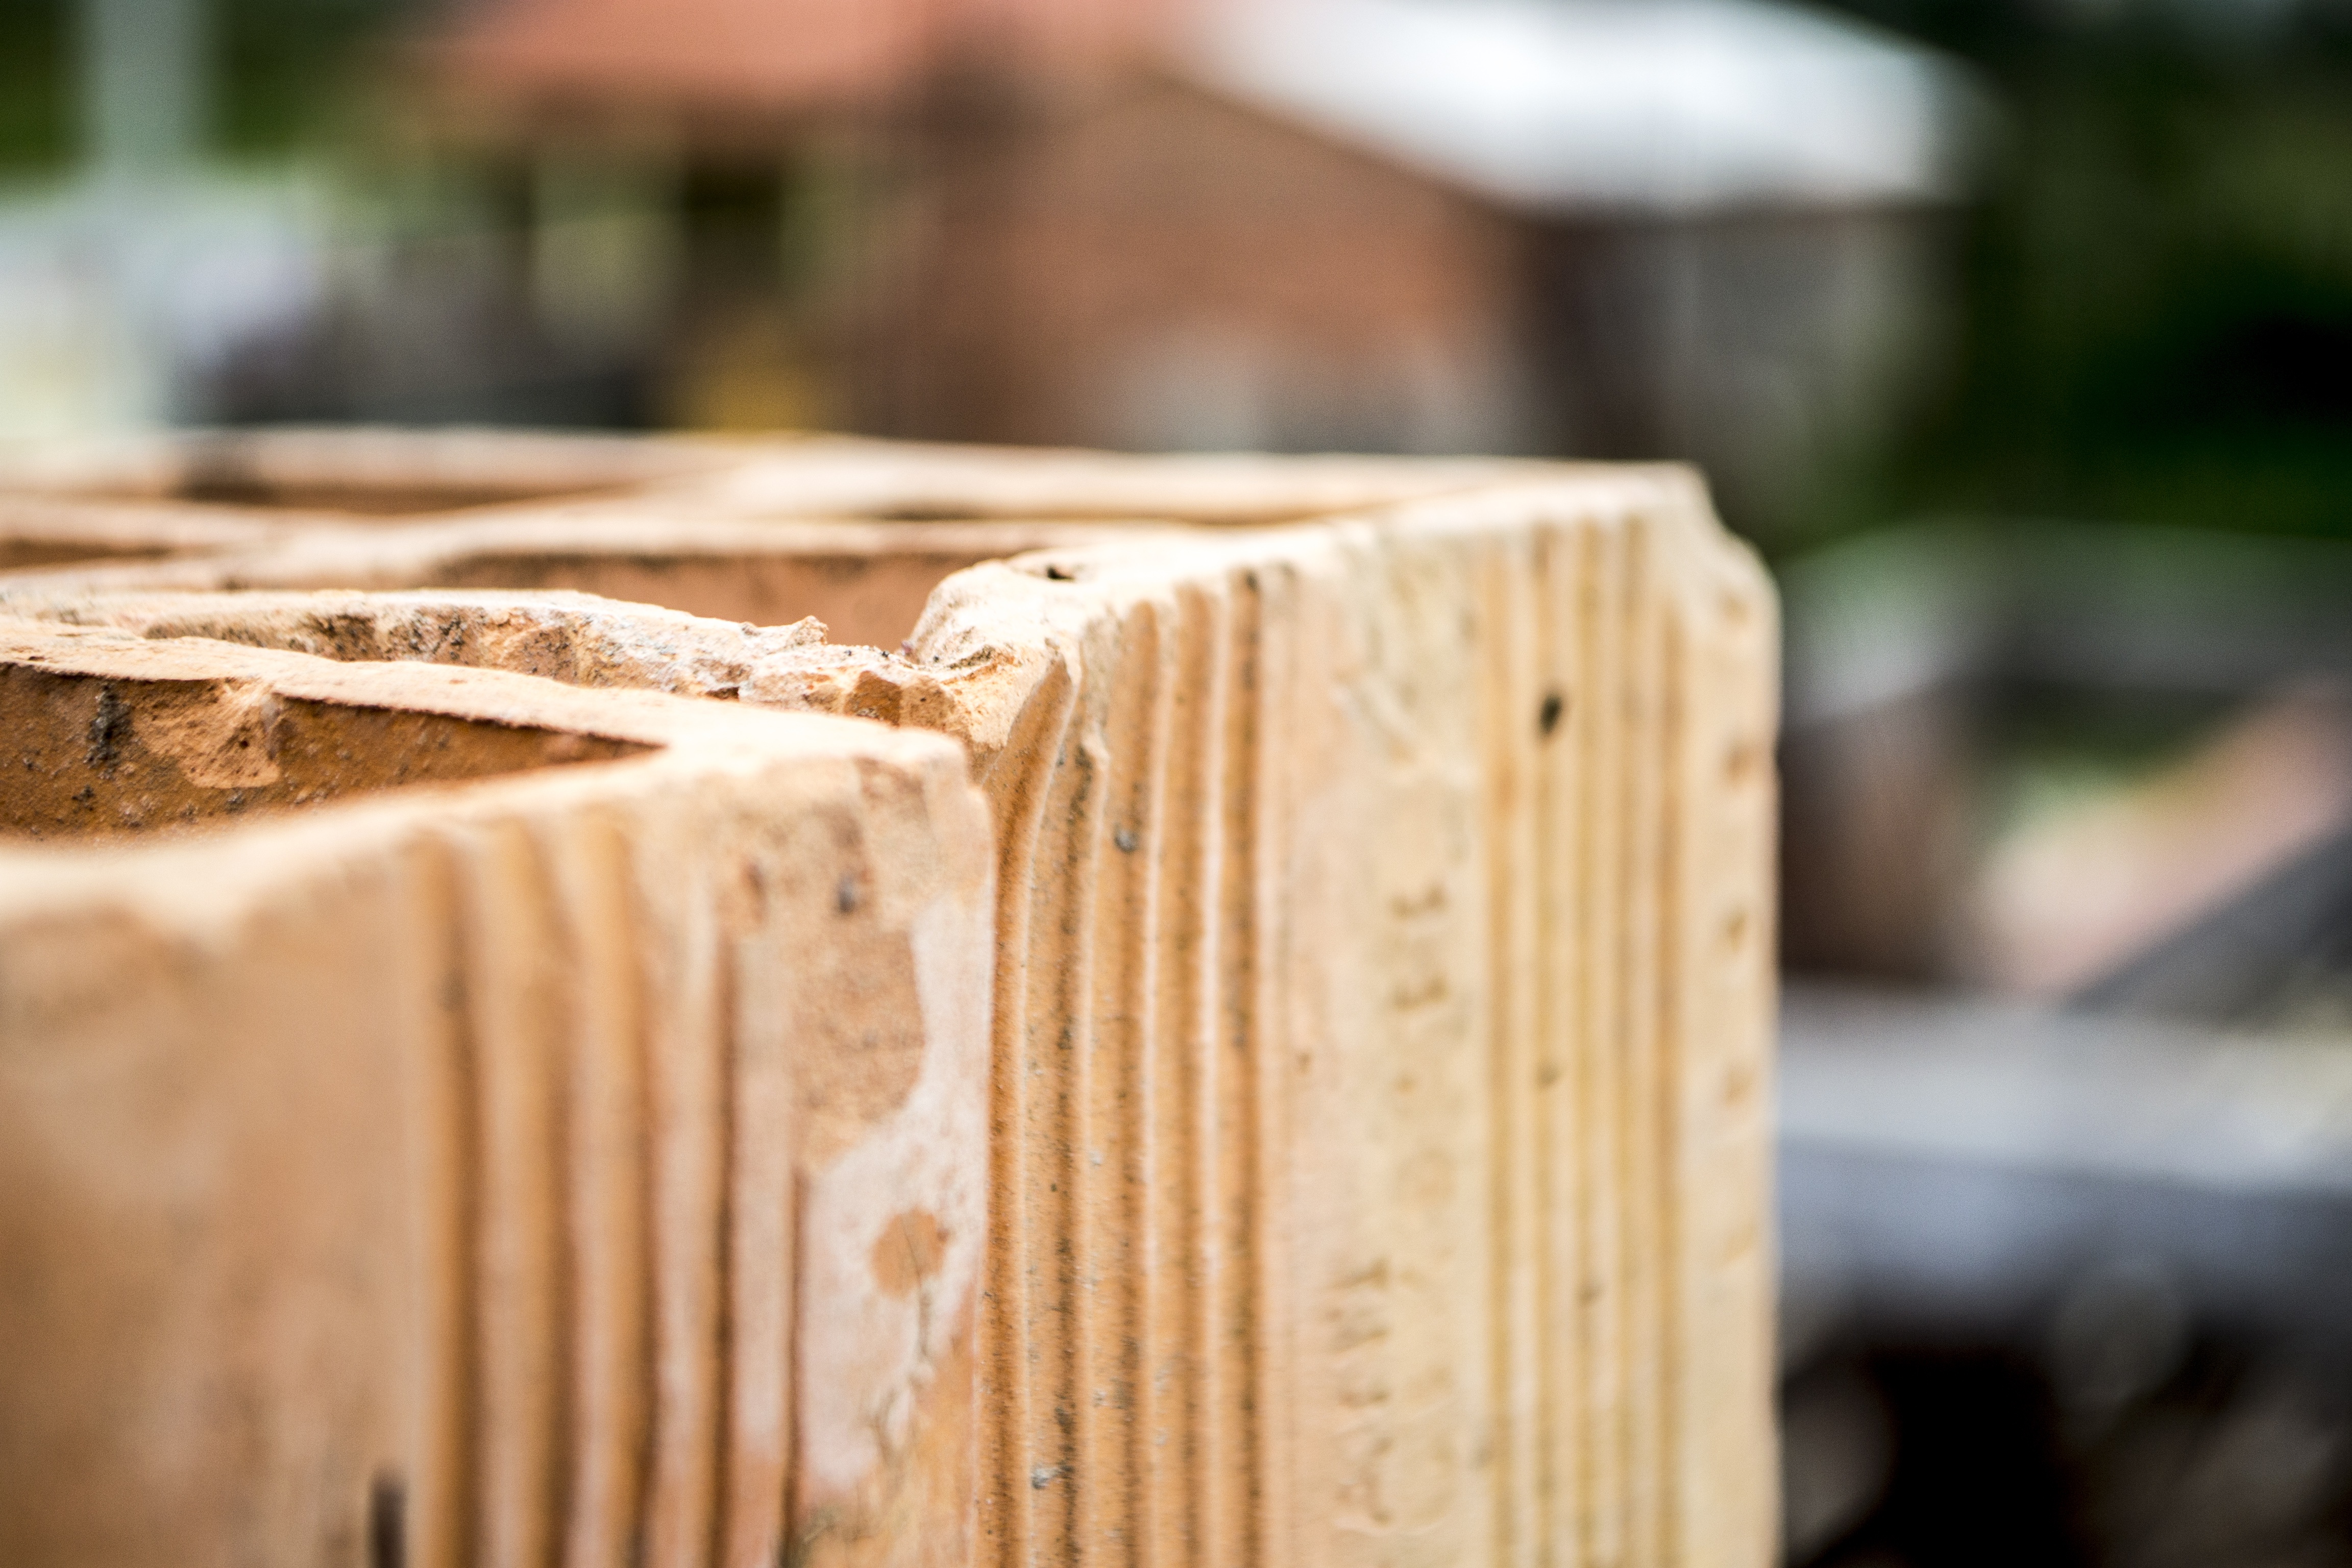
wood, building, construction, brick, block, close up, hd, carving